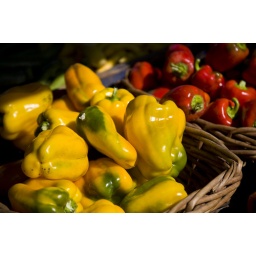
Shots around Farmer's market at the Ferry building on Embarcadero.